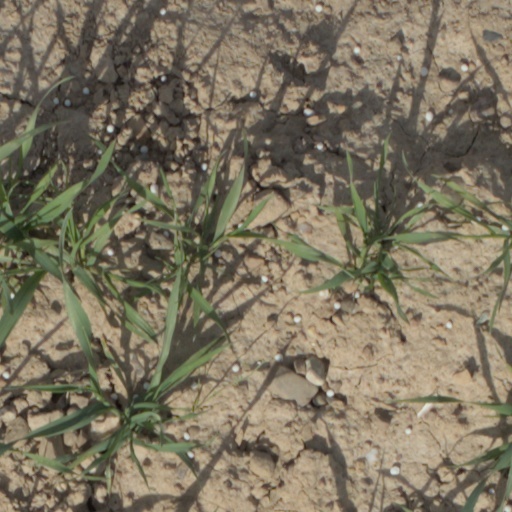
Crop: wheat